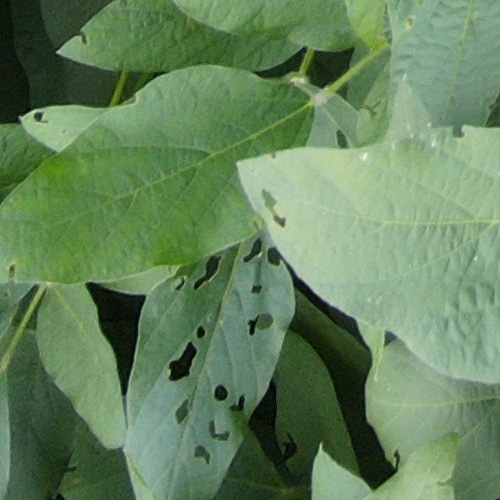
Label: Caterpillar